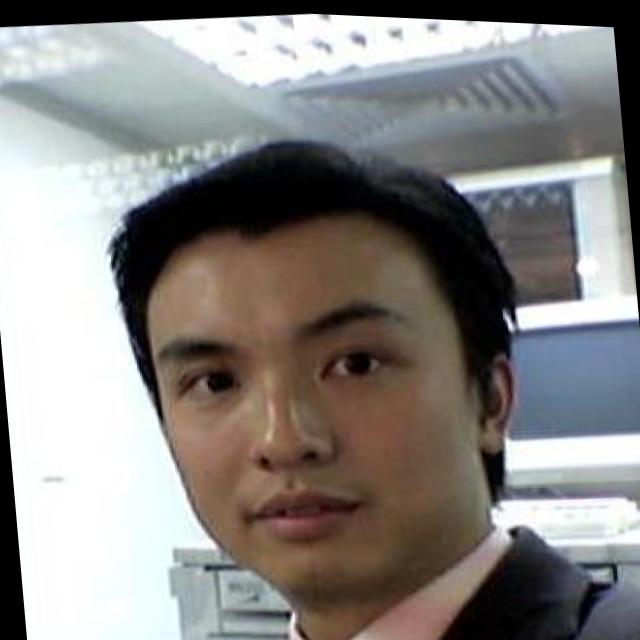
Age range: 21-44